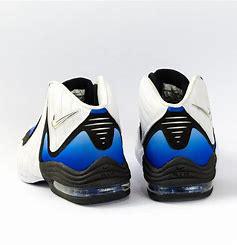
Brand: Nike
Model: Air 3